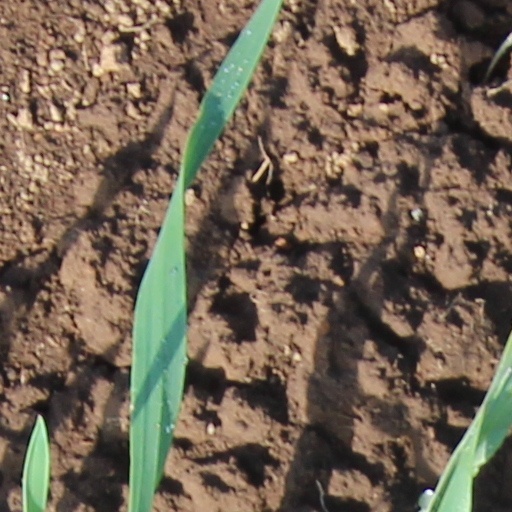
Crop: wheat